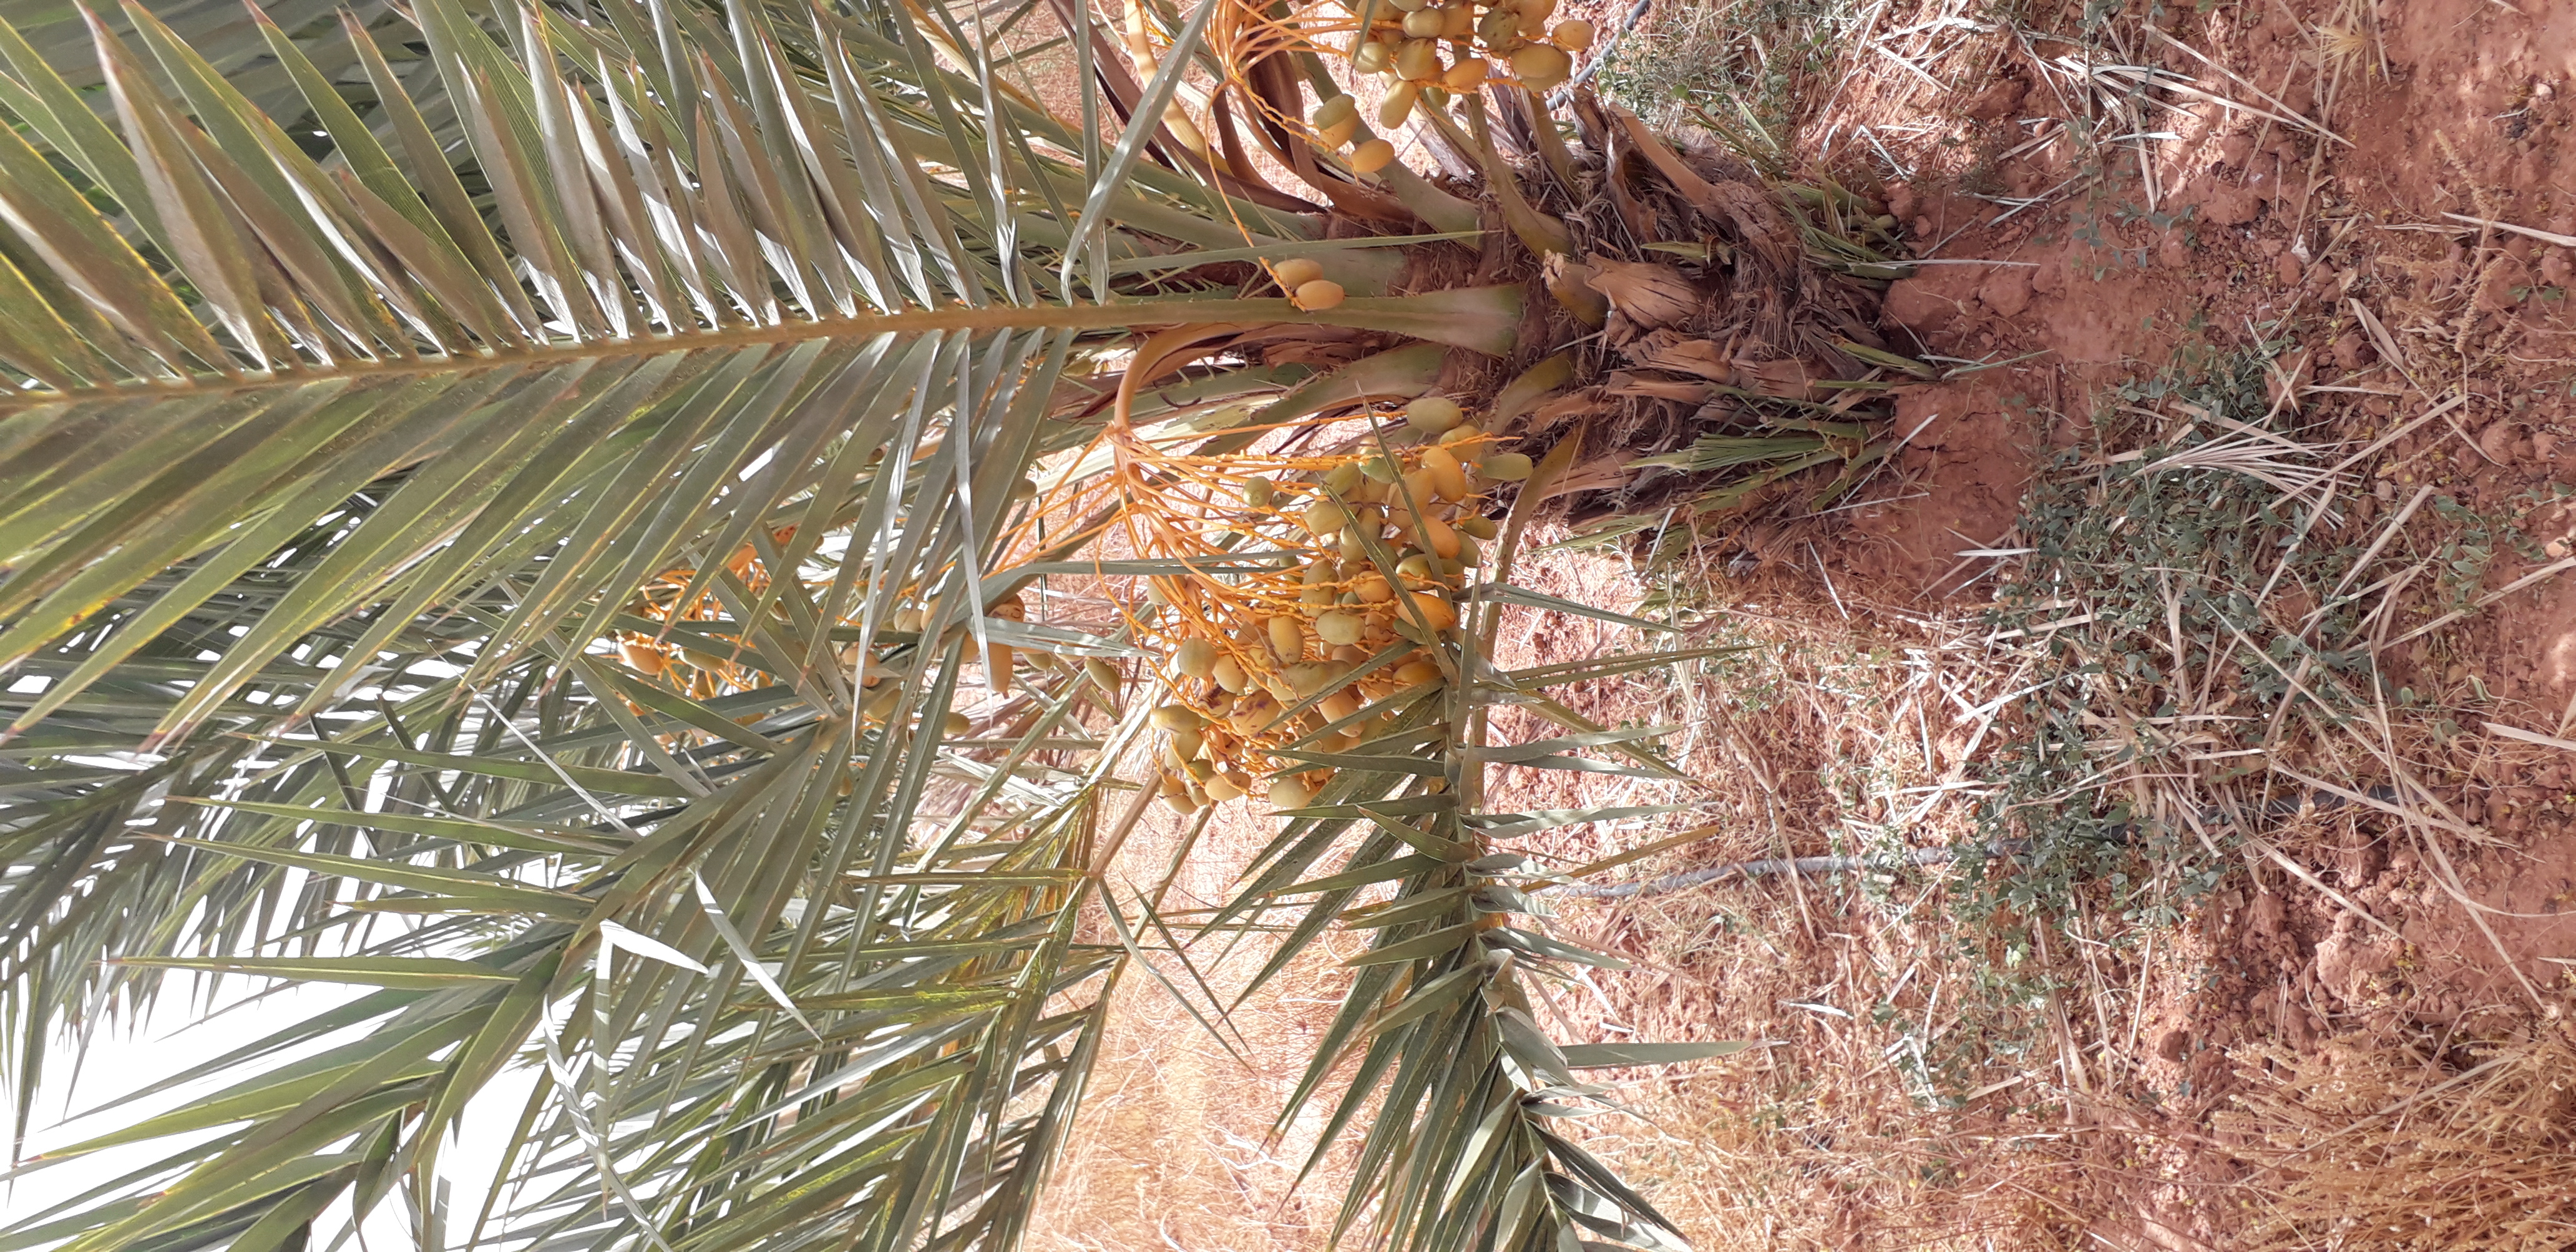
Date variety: Boumajhoul